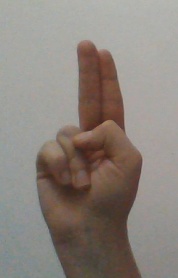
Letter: taa